Vehicle rollover

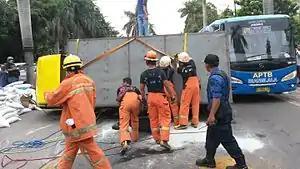
A rolled over Box truck being handled by fire fighters in Jakarta, Indonesia

Vehicle rollovers are divided into two categories: tripped and untripped. Tripped rollovers are caused by forces from an external object, such as a curb or a collision with another vehicle. Untripped rollovers are the result of steering input, speed, and friction with the ground. Trailers that are not roll-coupled (i.e. those that use a trailer coupling rather than a fifth wheel) are more prone to rolling as they do not have the tractor unit or prime mover for additional stability.